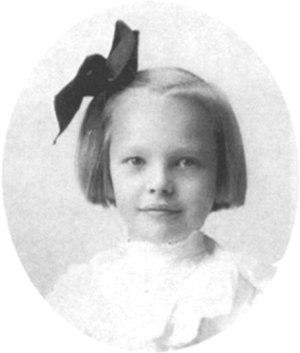
Amelia Mary Earhart, connue également sous le nom de Lady Lindy, née à Atchison le 24 juillet 1897 et disparue dans l'océan Pacifique le 2 juillet 1937, est une aviatrice américaine.